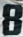
Number: 8